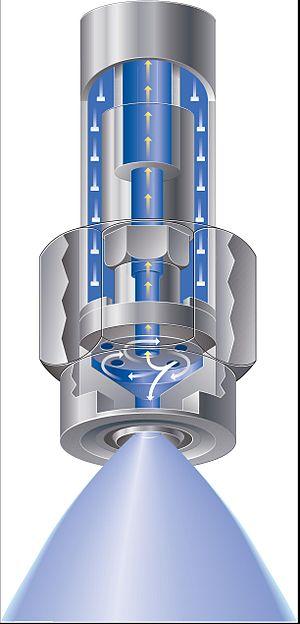
Une buse quelquefois appelée ajutage, etc., est un embout placé à l'extrémité d'un tuyau dans lequel circule un ou plusieurs fluides destiné à assurer une des fonctions suivantes : dispersion de ce fluide dans un grand volume, pulvérisation projection à grande vitesse ou/et mélange de ces fluides. Les fonctions assurées par la buse reposent sur la forme du conduit qui exploite les propriétés de la tuyère.